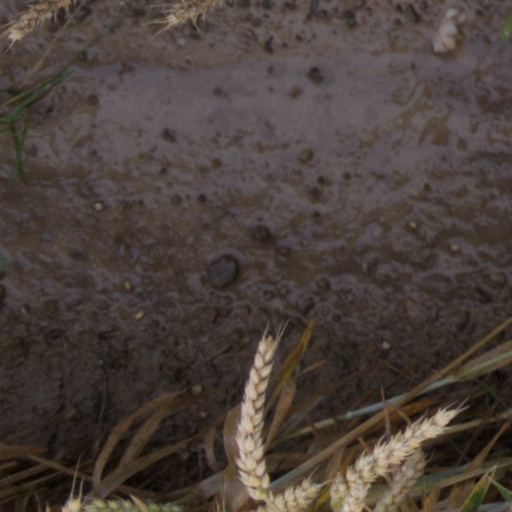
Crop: wheat